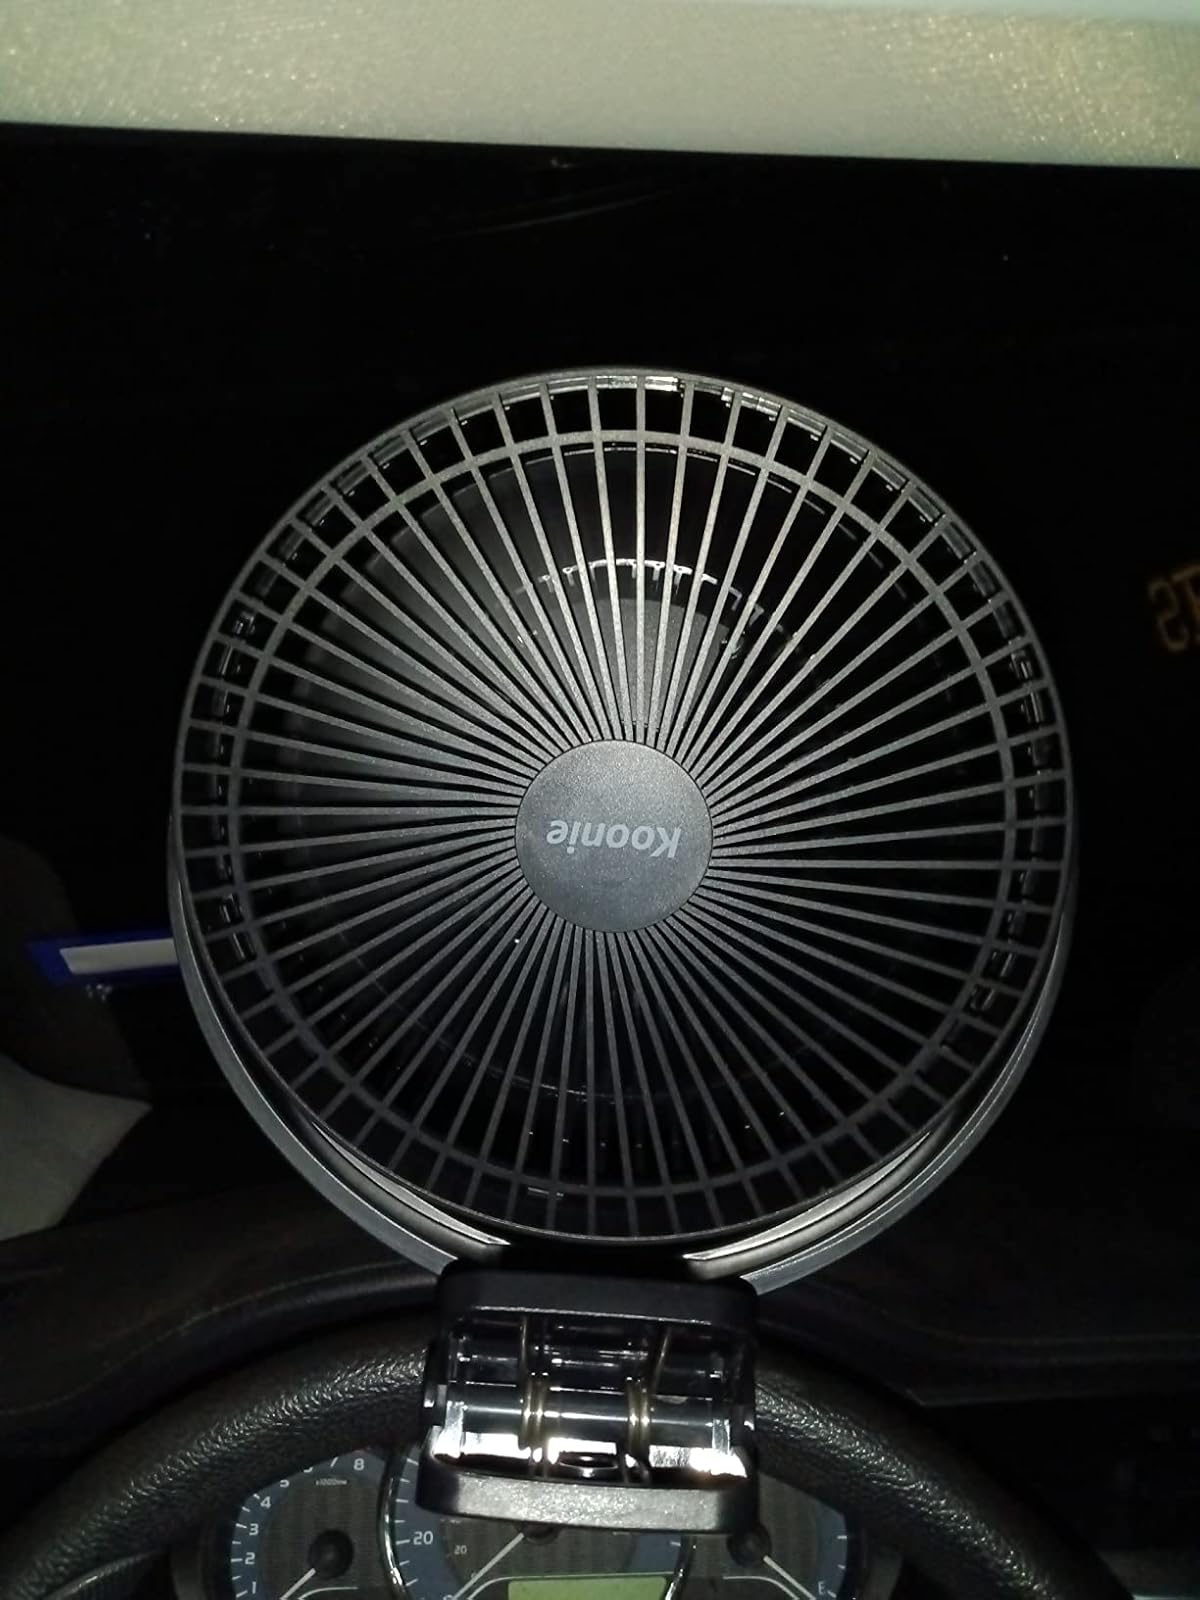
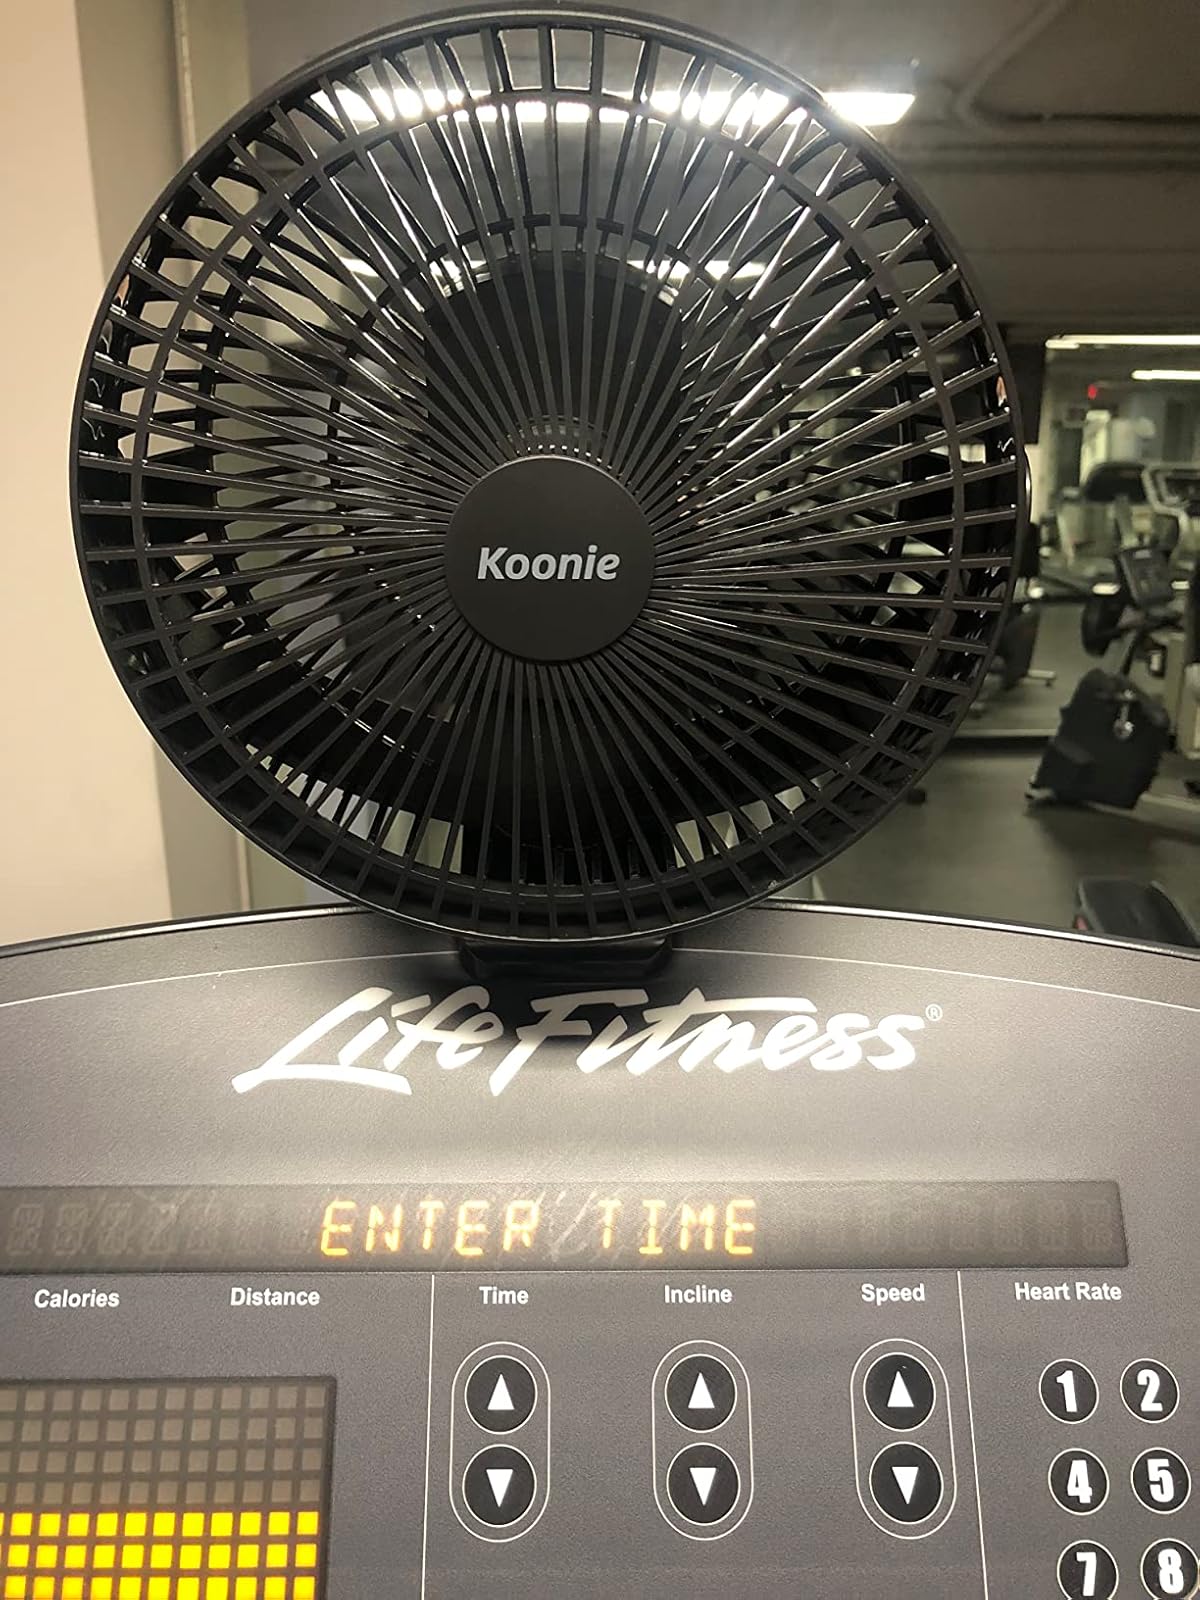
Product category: fan
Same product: yes